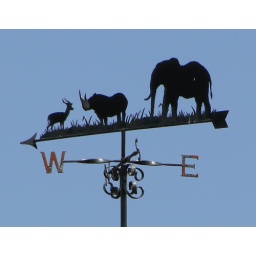
Weathervane on house near Eaton Hastings close by the river